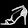
Label: Sandal